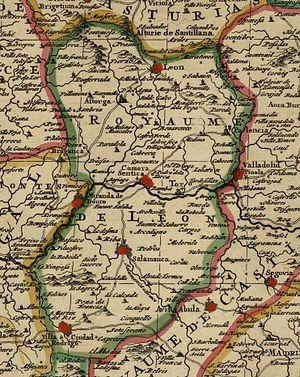
Sotoserrano est une commune de la province de Salamanque dans la communauté autonome de Castille-et-León en Espagne.